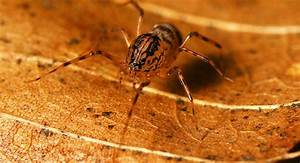
Label: spider